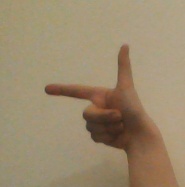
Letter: yaa